Whitney (TV series)

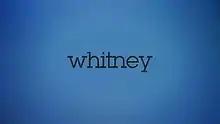
"Whitney" season 1 intertitle

The series follows Whitney Cummings, as she portrays a fictionalized version of herself, and her very supportive live-in boyfriend, Alex. Even though the two have decided that they will not commit to marriage, she does question how committed they are in their 3-year relationship and tries to go as far to prove a point. She begins to fear what she sees as "relationship boredom" and worries what will happen next that could possibly end their relationship. Because of what she sees and hears around her involving other relationships, she uses unconventional methods to keep the romantic flames glowing with Alex, often seeking the help of her close friends. The sitcom is set in Chicago.